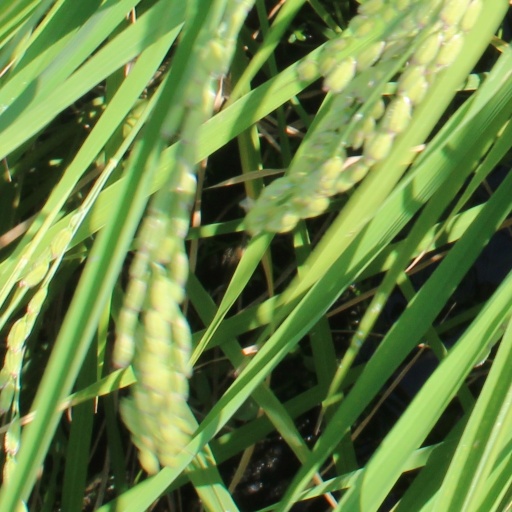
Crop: rice